2010 Shanghai fire

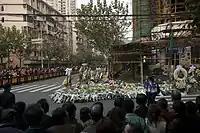
Mourners surrounded the destroyed building, bringing flowers and wreaths.

Local citizens put flowers and wreaths near the site, and offered prayers around the destroyed building. Mourners, including Government officials, came bearing chrysanthemums. At one point, the crowd stretched around down the road.